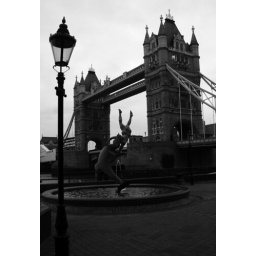
tower bridge london in black and white